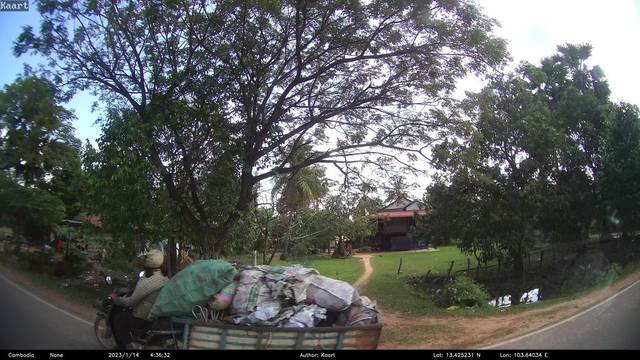
Region: Cambodia
Coordinates: 13.425, 103.84